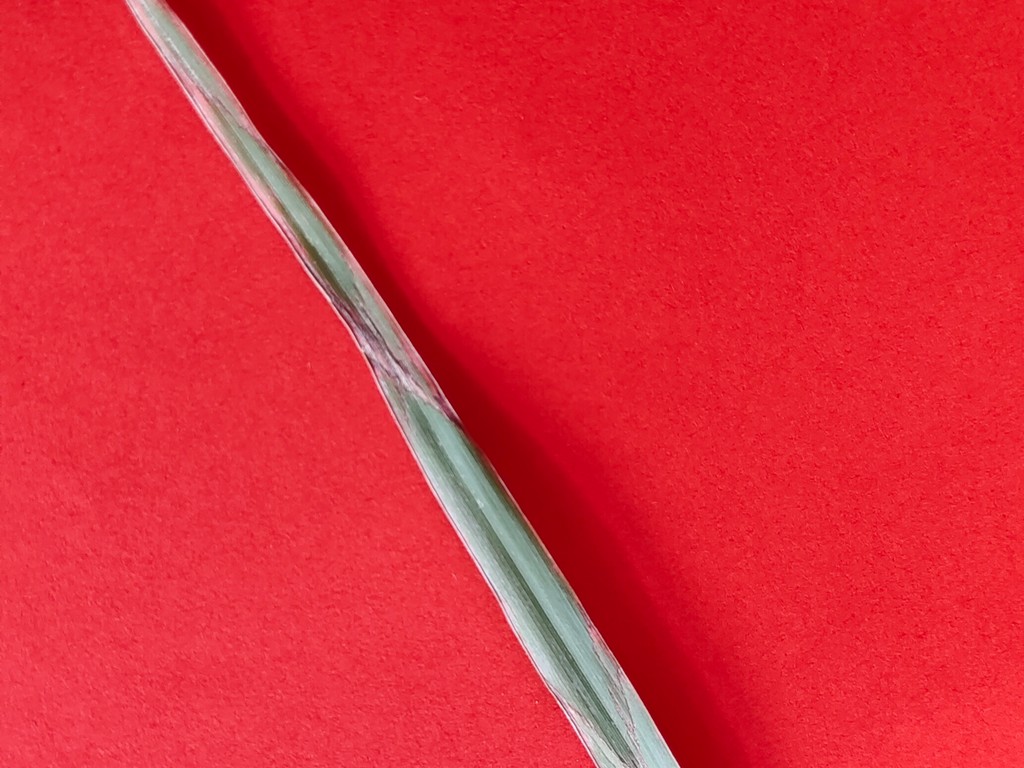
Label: Unhealthy